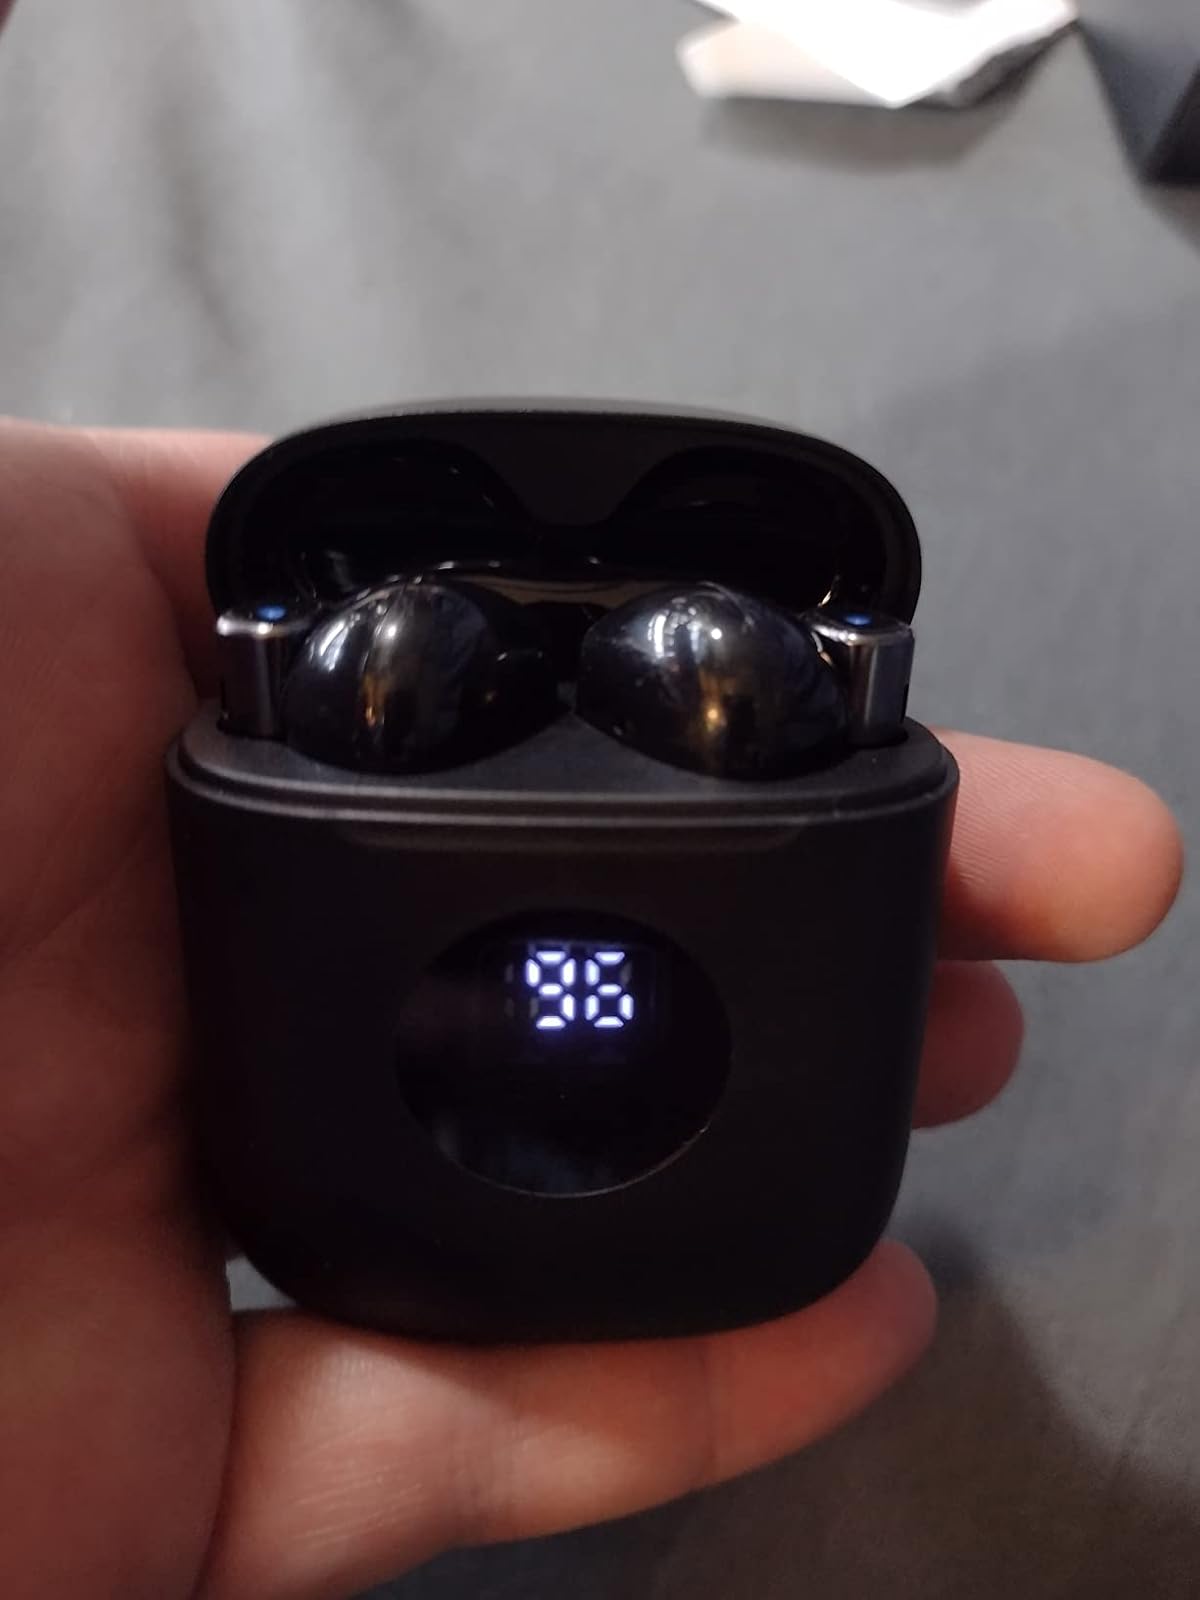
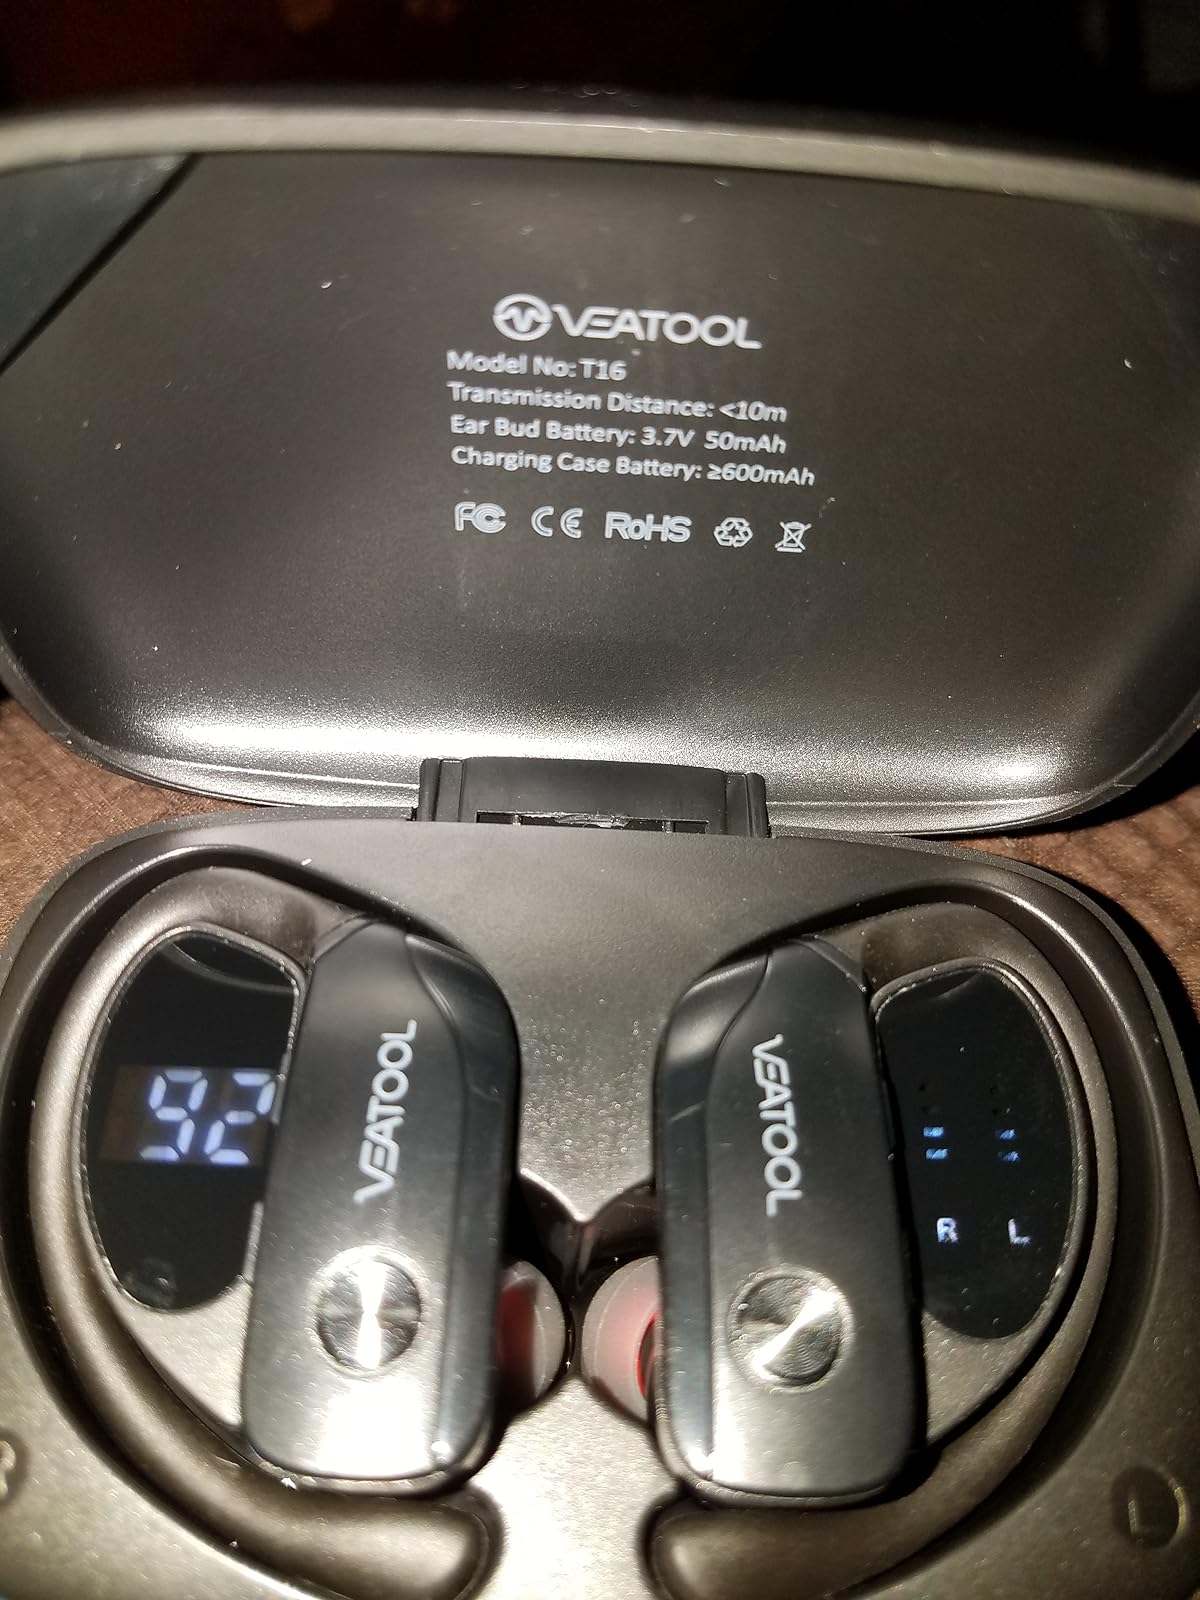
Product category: earbuds
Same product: no